Chris Owings

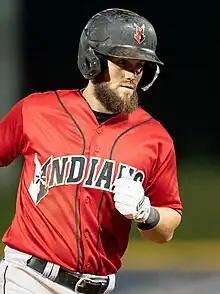
Owings with the Indianapolis Indians in 2023

Christopher Scott Owings (born August 12, 1991) is an American professional baseball utility player who is a free agent. He has previously played in Major League Baseball (MLB) for the Arizona Diamondbacks, Kansas City Royals, Boston Red Sox, Colorado Rockies, Baltimore Orioles, and Pittsburgh Pirates. Owings has mostly played as a middle infielder and as an outfielder. Listed at and , he bats and throws right-handed.